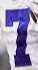
Number: 7